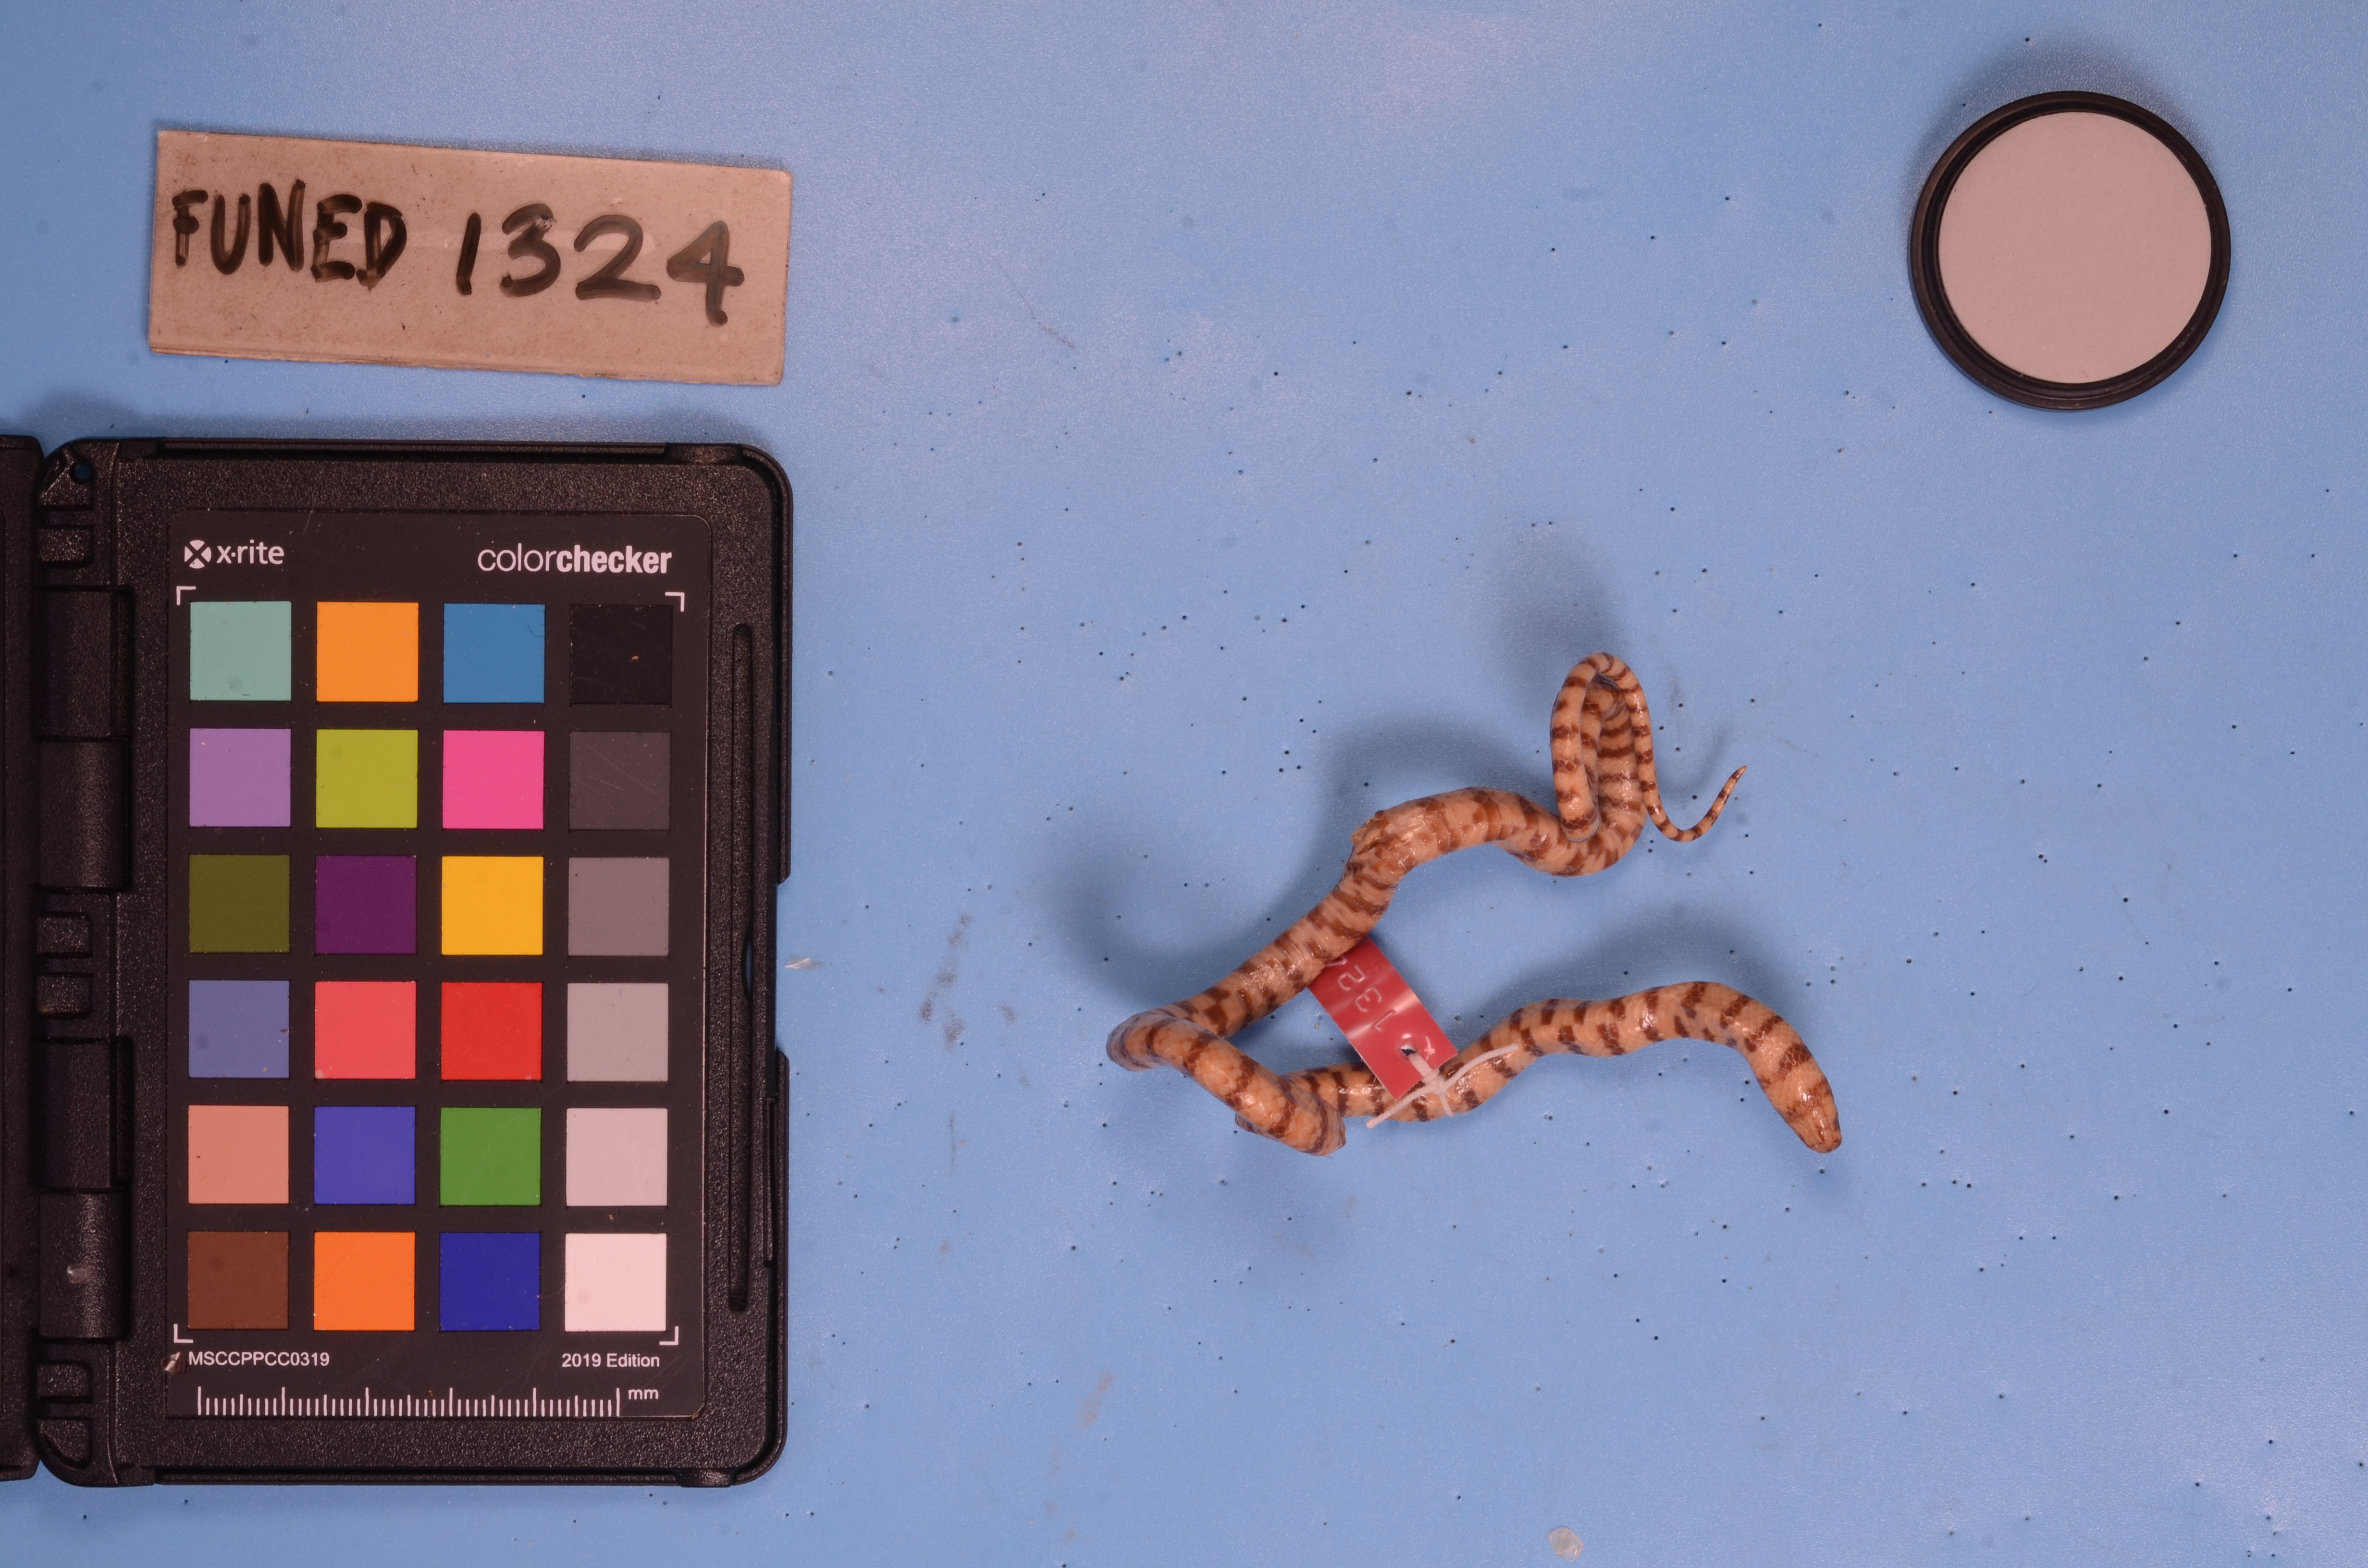
Species: Hydrops martii
View: ventral
Mimicry status: mimic